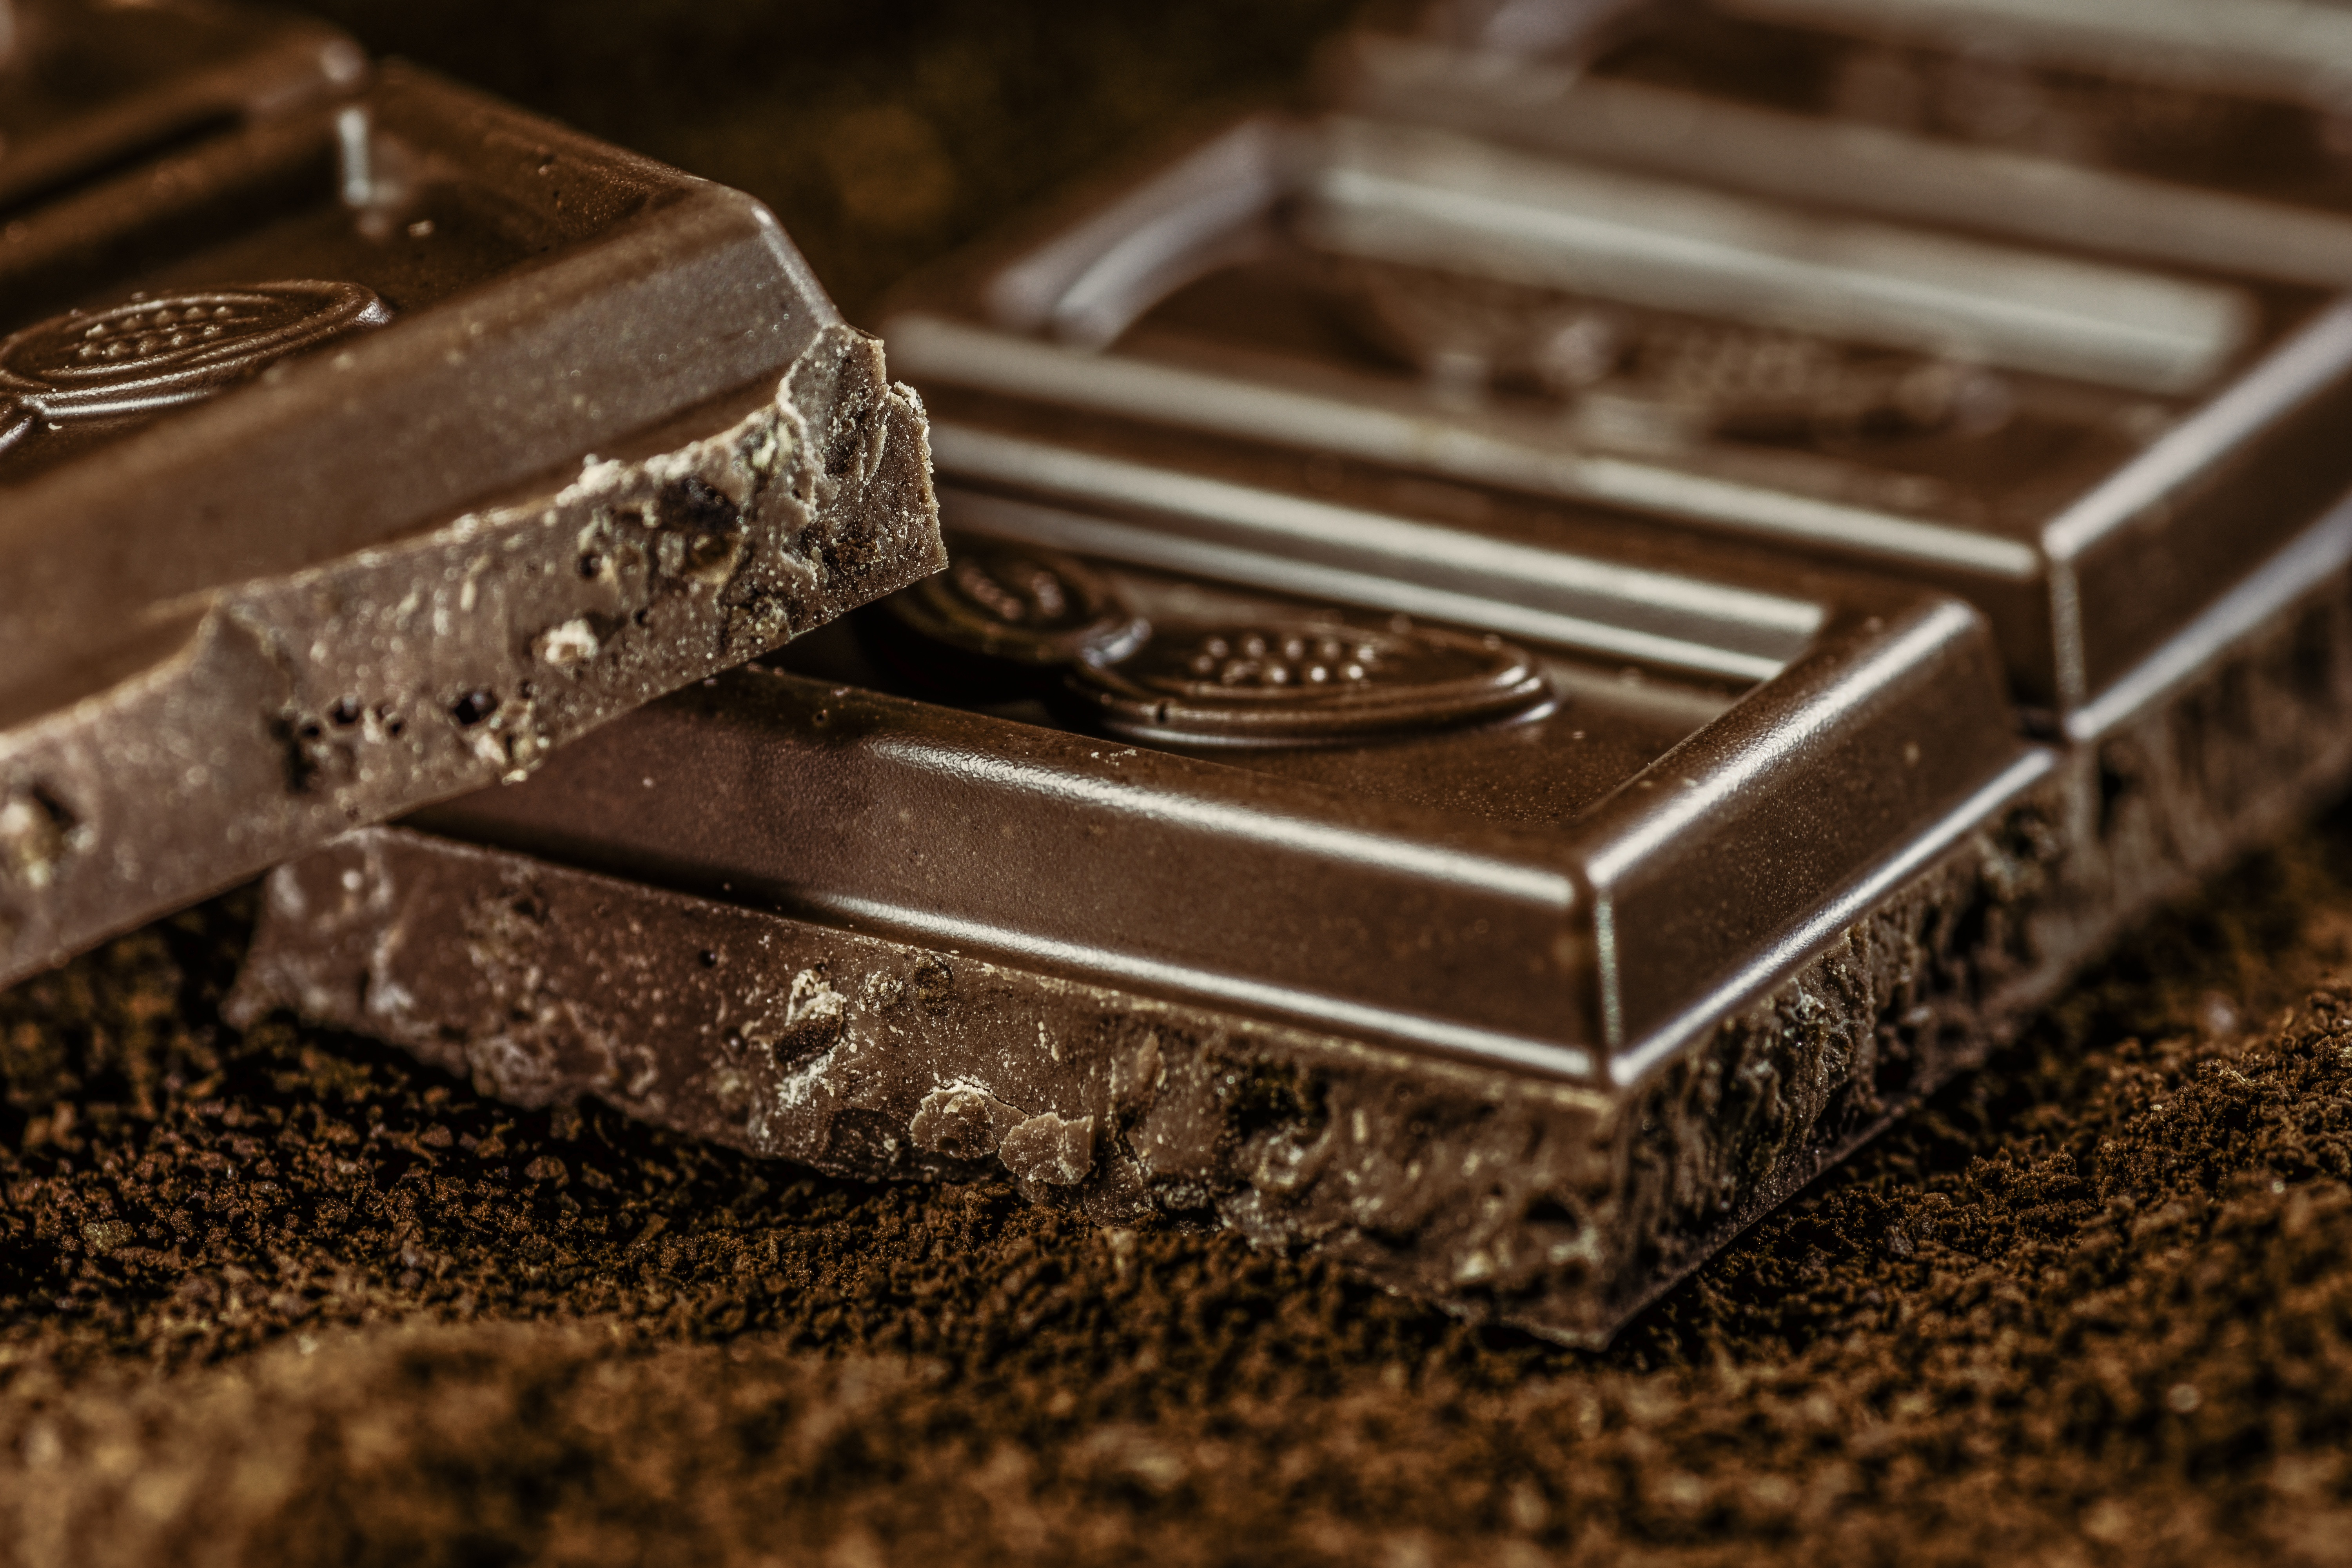
coffee, wood, sweet, dark, food, macro, metal, brown, chocolate, gourmet, close, dessert, delicious, material, close up, brand, specialty, calories, cocoa, ground coffee, candy, chocolatier, confectionery, nibble, datailaufnahme, delicate chocolate, cocoa powder, dark chocolate, bitter chocolate, macro photo, calorie bomb, confiserie, chocolate pieces, coffee powder, crunchy chocolate, coffee ground